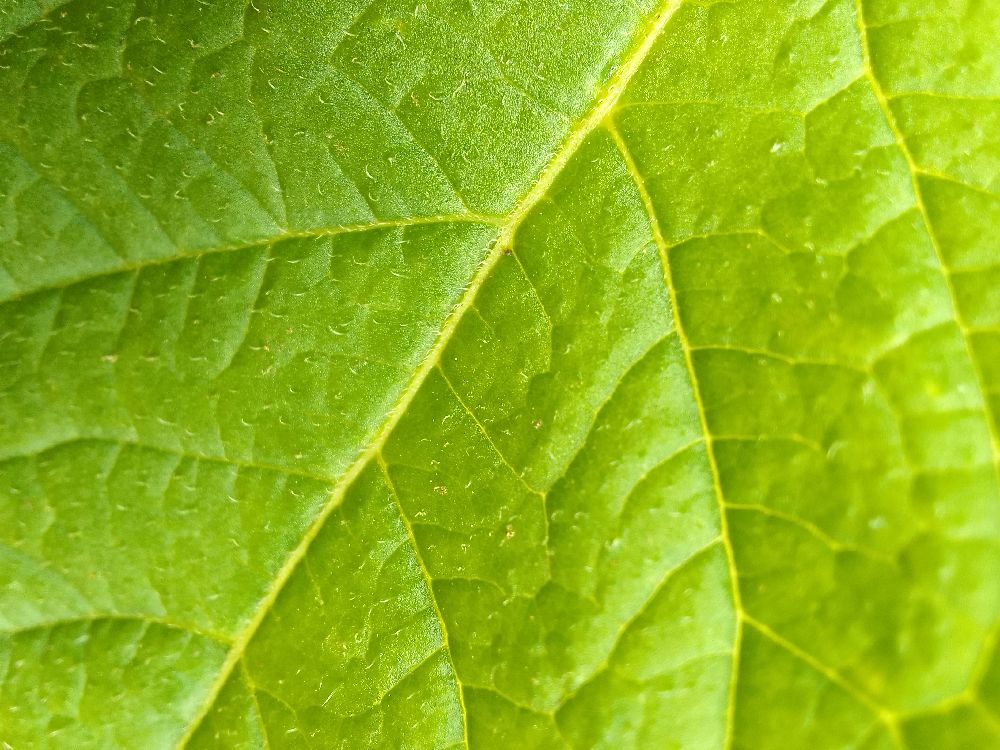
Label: Healthy